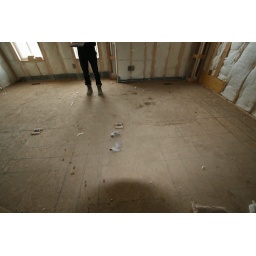
Study (living/dining room in floorplan)placement of the floor electrical outlets. Cable and phone line on the wall